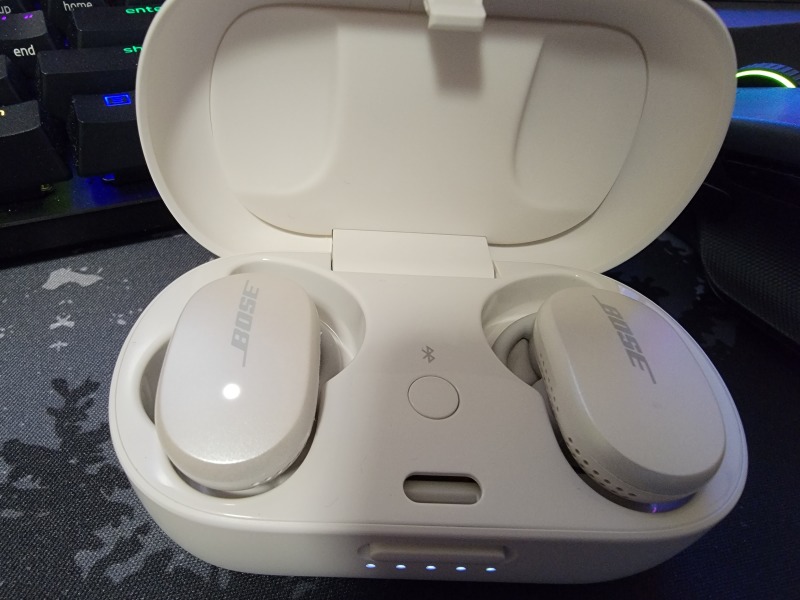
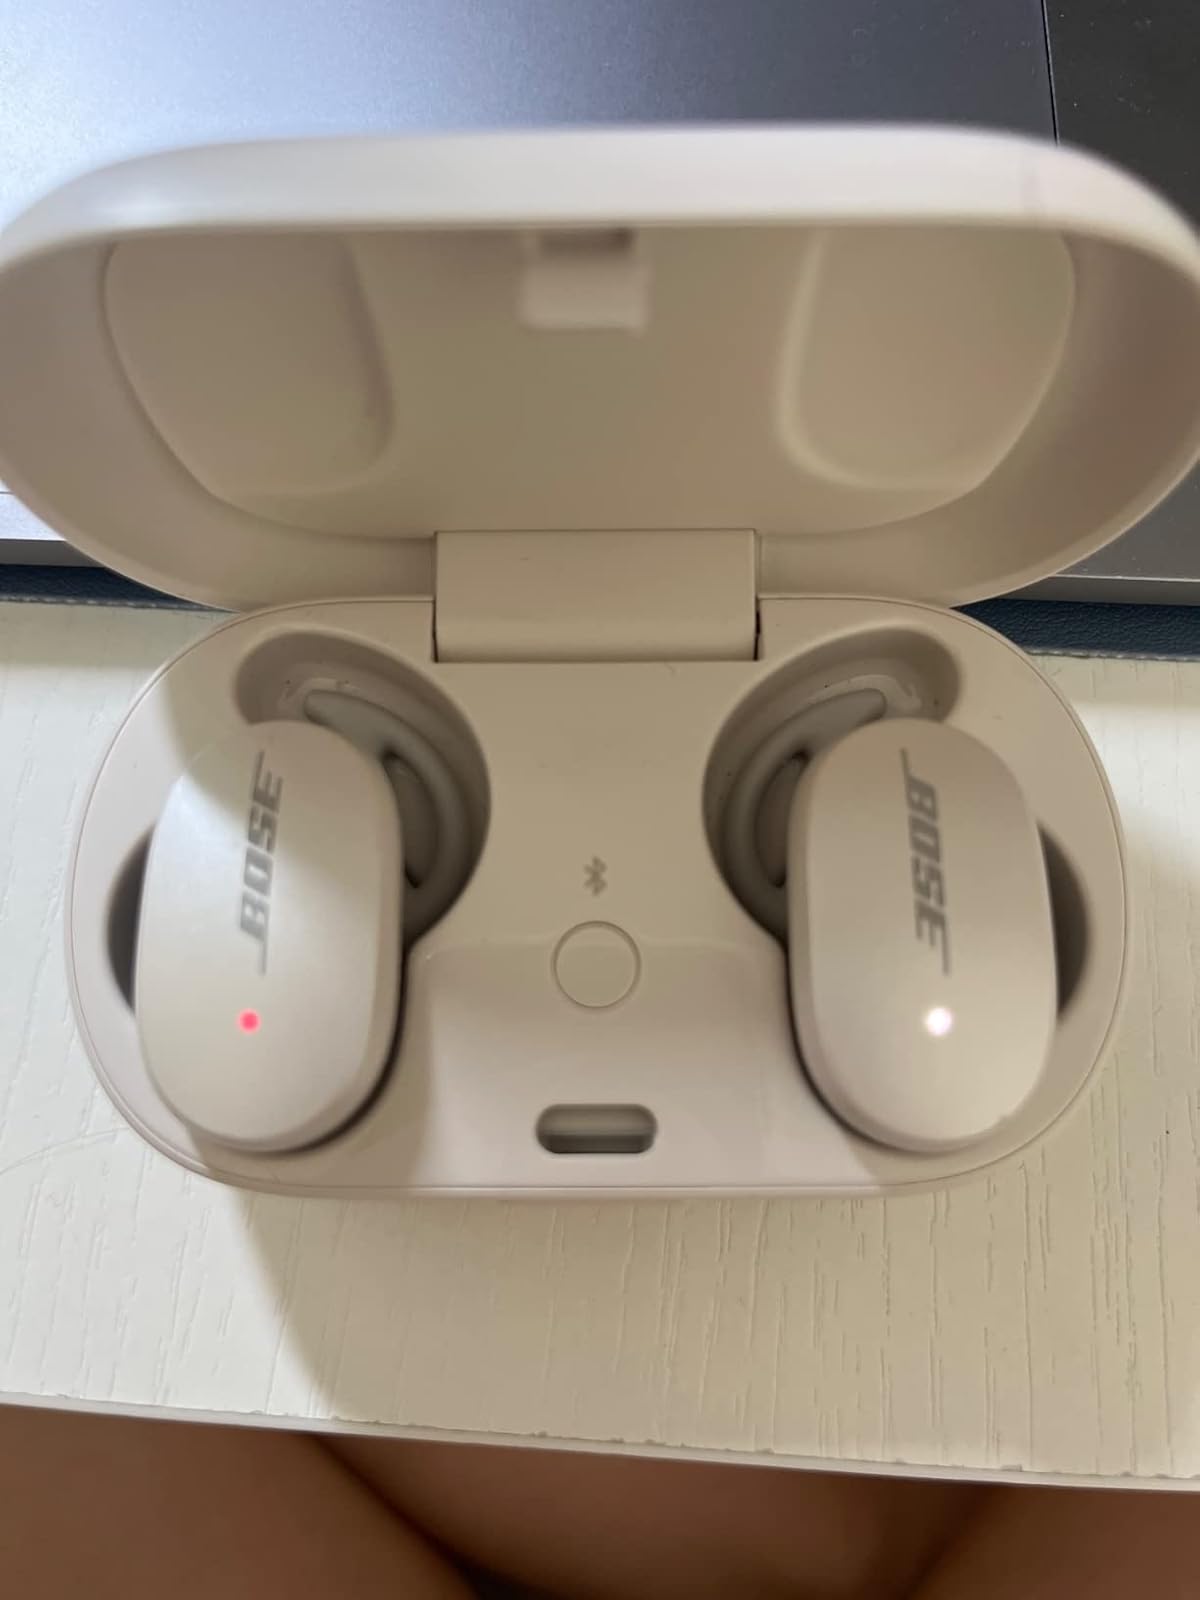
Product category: earbuds
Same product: yes